Kurla

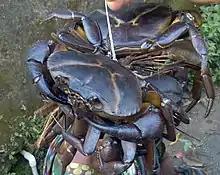
Kurli crab on which the Name of Kurla is kept

Kurla gets its name from the East Indian village of Kurla, whose name, in turn, originated from "Kurli", the local name for crab, as these were found in plenty in marshes in the vicinity of the village.